Palazzo Mastelli del Cammello

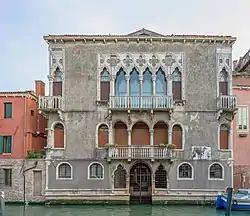
Palazzo Mastelli del Cammello

Palazzo Mastelli del Cammello is a Gothic palace in Venice, Italy. It is located in Cannaregio district, on the Campo dei Mori and the Rio Madonna dell'Orto.